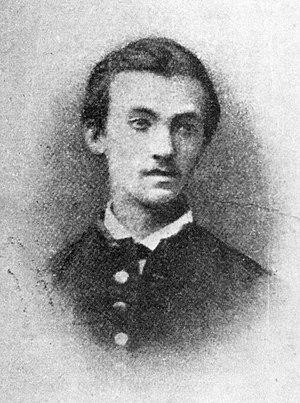
Le docteur Ludwik Lejzer Zamenhof, dit en français Louis-Lazare Zamenhof, est un médecin ophtalmologiste polonais, né le 15 décembre 1859 à Białystok, dans l'Empire russe, et mort le 14 avril 1917 à Varsovie. Né dans une famille juive, ses langues d’usage sont le yiddish, le russe et le polonais. Il est connu pour avoir élaboré la langue construite espéranto dans son ouvrage Langue Internationale, publié en russe le 26 juillet 1887 sous le pseudonyme Doktoro Esperanto. Il fut nommé une douzaine de fois au prix Nobel de la Paix.
L’espéranto est la langue internationale auxiliaire, globalement agglutinante, utilisée comme langue véhiculaire par des personnes provenant d’au moins 120 pays à travers le monde ; certains locuteurs nomment « Espérantie » la zone linguistique formée des lieux géographiques où ils se trouvent. L’Académie d'espéranto contrôle entre autres l'introduction de mots découlant d'inventions ou de notions nouvelles.
L’espéranto est une langue construite internationale utilisée comme langue véhiculaire par des personnes provenant d’au moins 120 pays à travers le monde, y compris comme langue maternelle. N’étant la langue officielle d’aucun État, l'espéranto permet d'établir un pont neutre entre cultures ; certains locuteurs nomment « Espérantie » la zone linguistique formée des lieux géographiques où ils se trouvent. Nécessitant un court apprentissage pour être utilisable, l'espéranto est ainsi présenté comme solution efficace et économiquement équitable au problème de communication entre personnes de langues maternelles différentes.